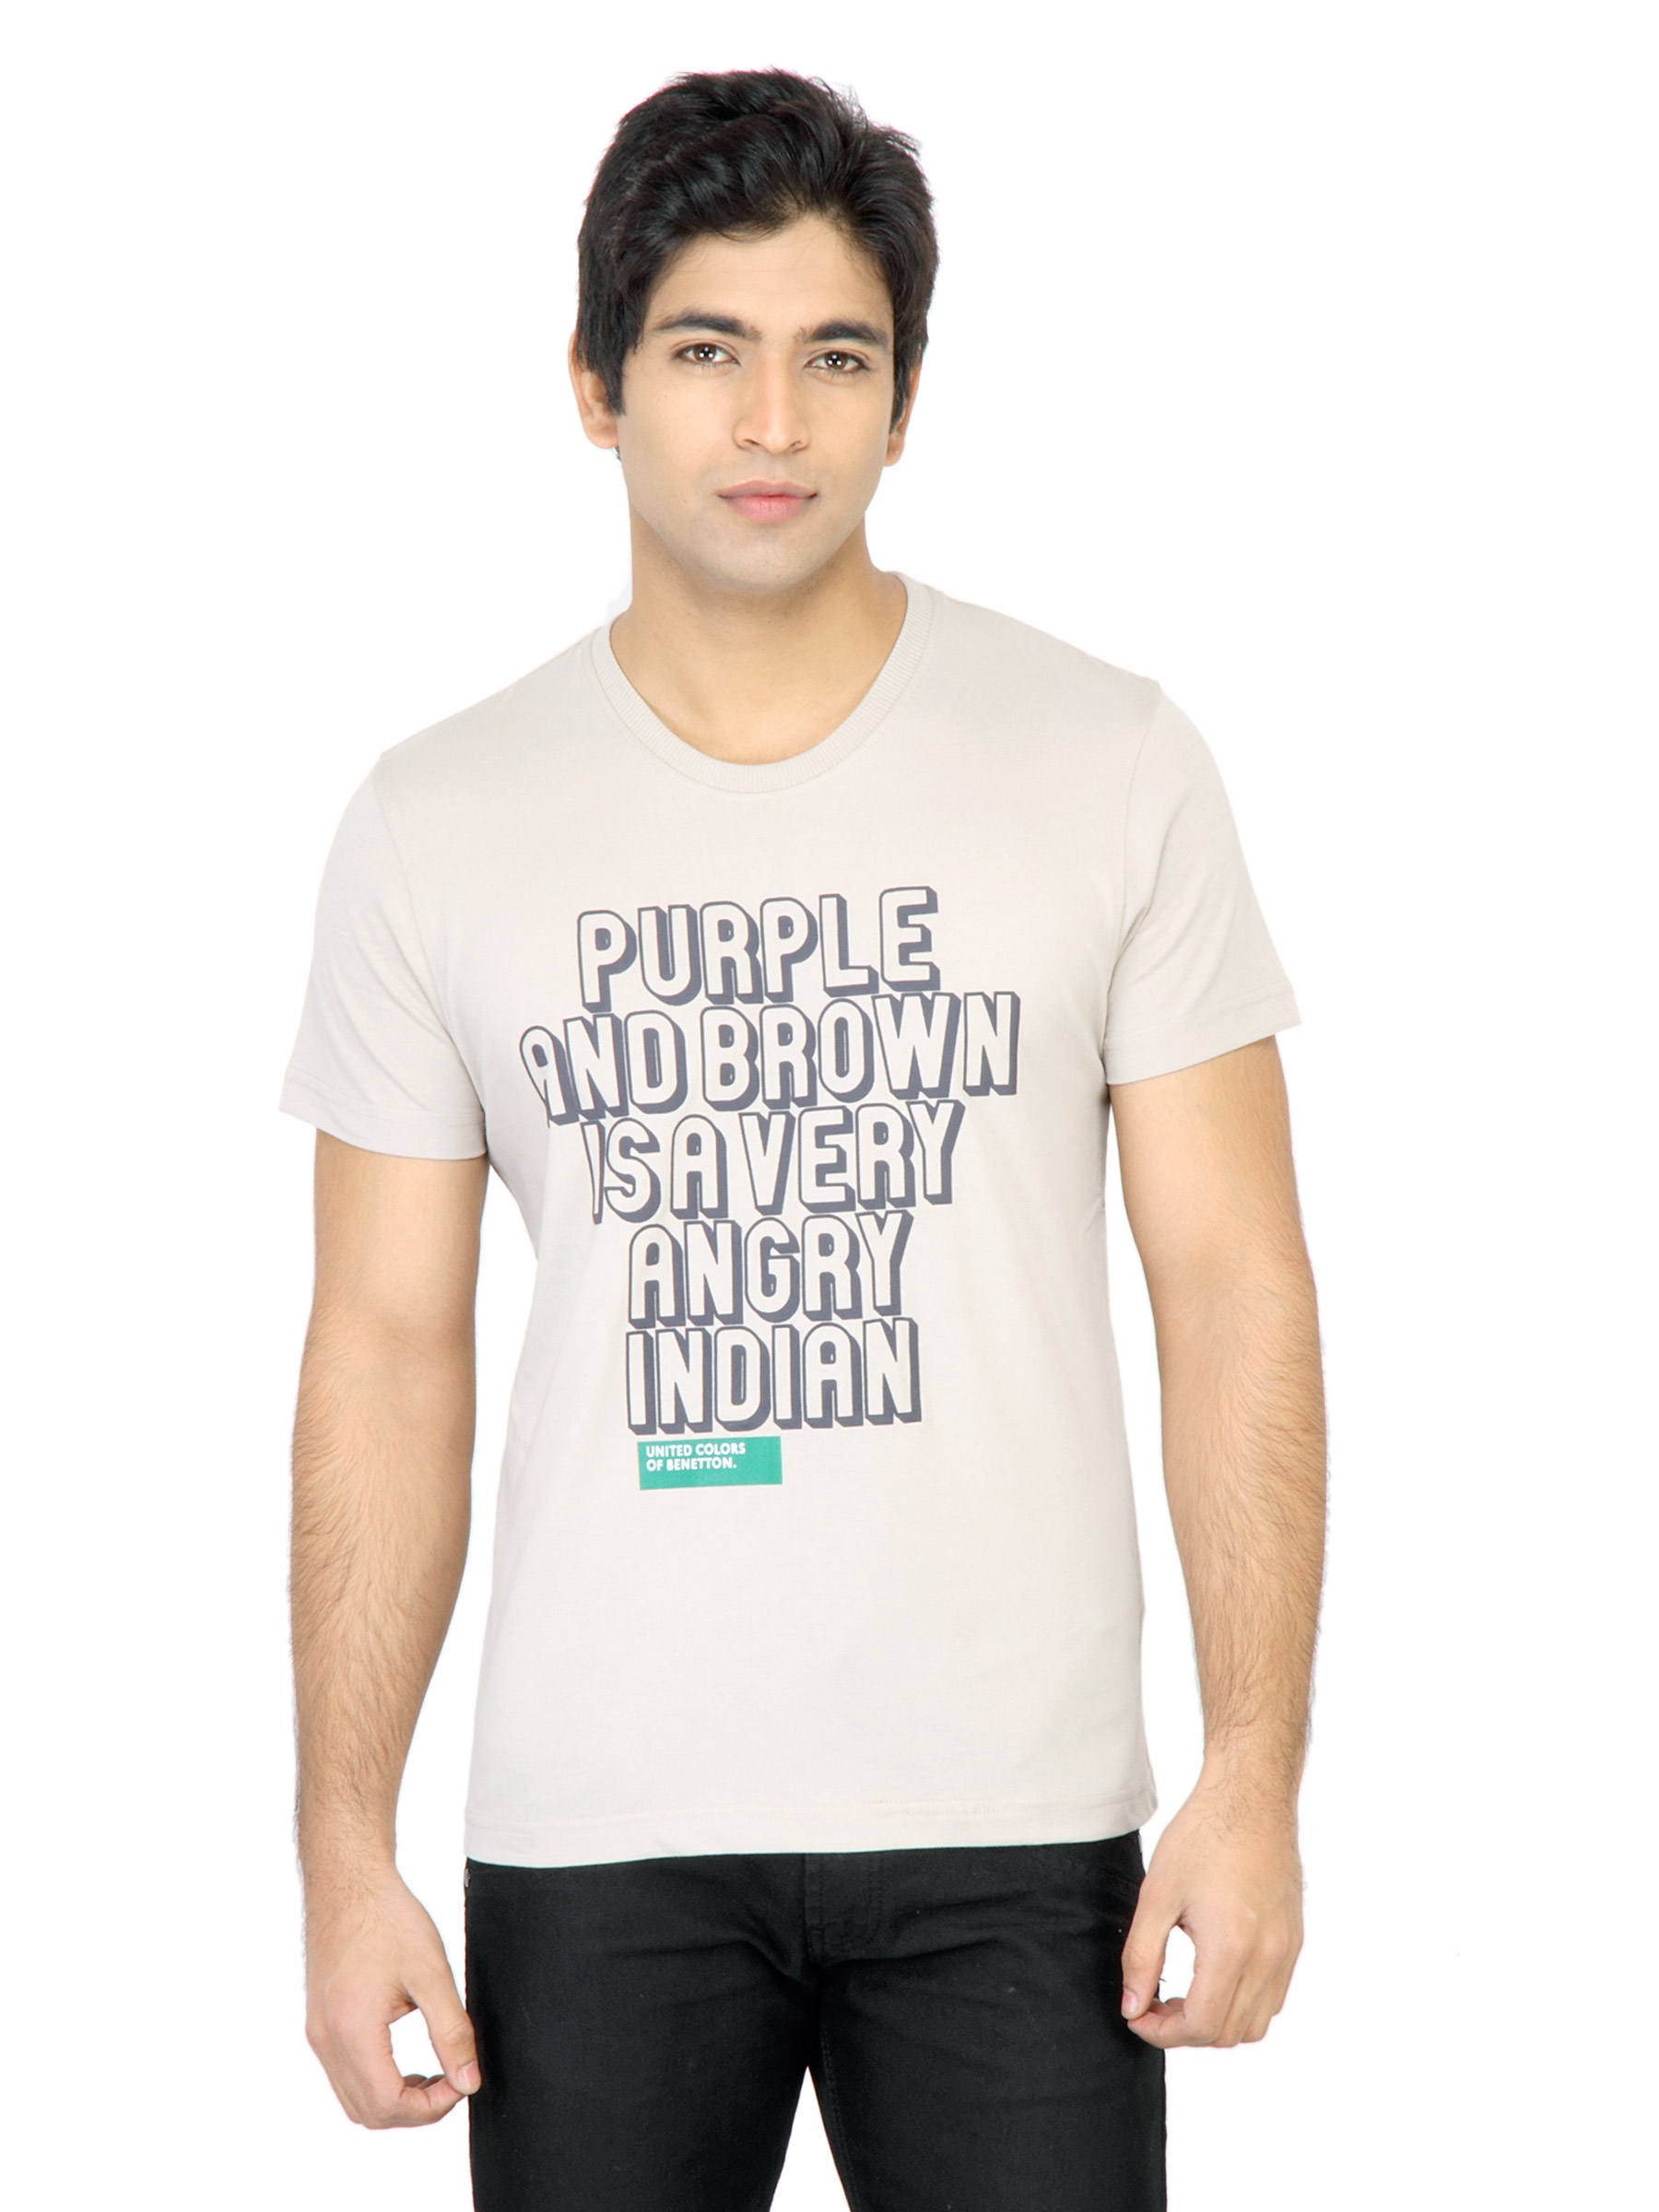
United Colors of Benetton Men Printed Beige TShirt
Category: Apparel / Topwear / Tshirts
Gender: Men
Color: Beige
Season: Summer 2011
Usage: Casual